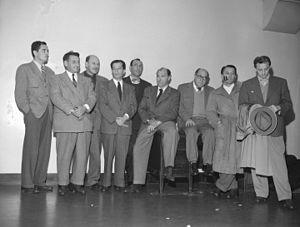
Ring W. Lardner Jr. est un scénariste américain né le 19 août 1915 à Chicago, Illinois, décédé le 31 octobre 2000 à Manhattan.